National School of Drama

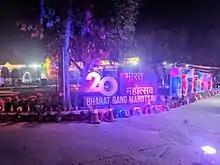
Rang Mahotsav festival at NSD

Bharat Rang Mahotsav, or the National Theatre Festival, established in 1999, is the annual theatre festival of National School of Drama (NSD), held in New Delhi, today it is acknowledged as the largest theatre festival of Asia/World, dedicated solely to theatre. The school also organizes a festival showcasing tribal traditions, the Adirang Mahotsav.